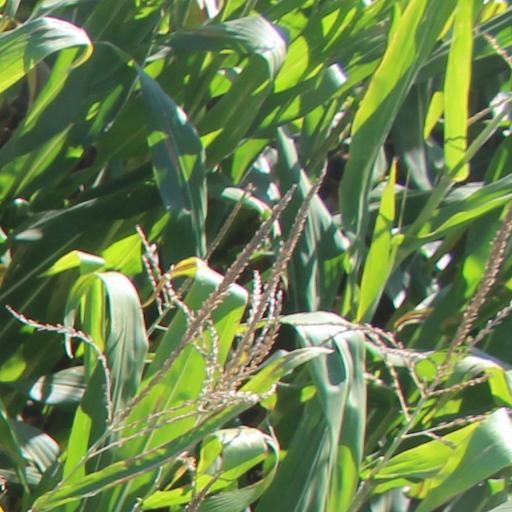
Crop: maize; corn